Kennedy (1983 miniseries)

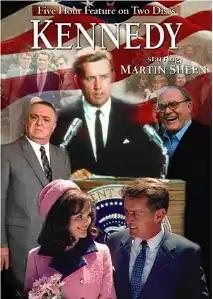

Kennedy is a 1983 five-hour television miniseries written by Reg Gadney and directed by Jim Goddard. The miniseries is a biography of the 1961–1963 presidency of John F. Kennedy. It was co-produced by Alan Landsburg Productions and Central Independent Television and originally aired in the United States starting on November 20, 1983, and concluding on November 22, the twentieth anniversary of Kennedy's assassination.